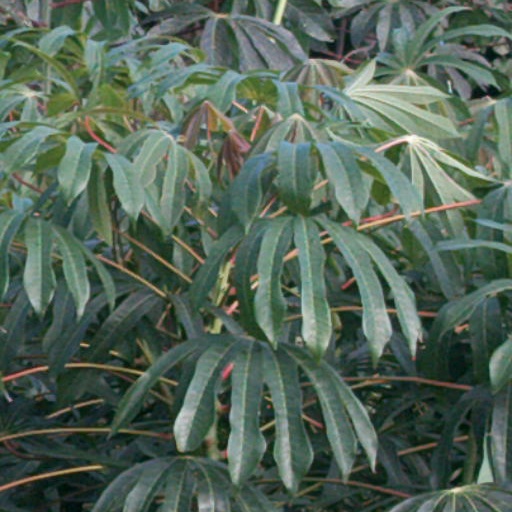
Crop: cassava